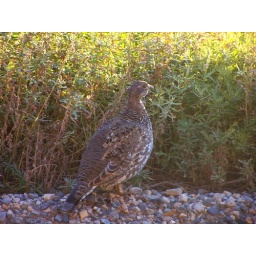
a Dusky Grouse hen on the side of the road in Albion Basin, Wasatch range Utah.